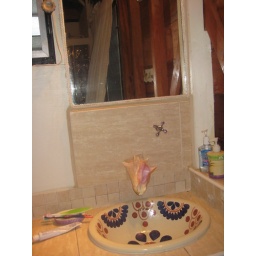
cloae up of sink in cabana bathroom